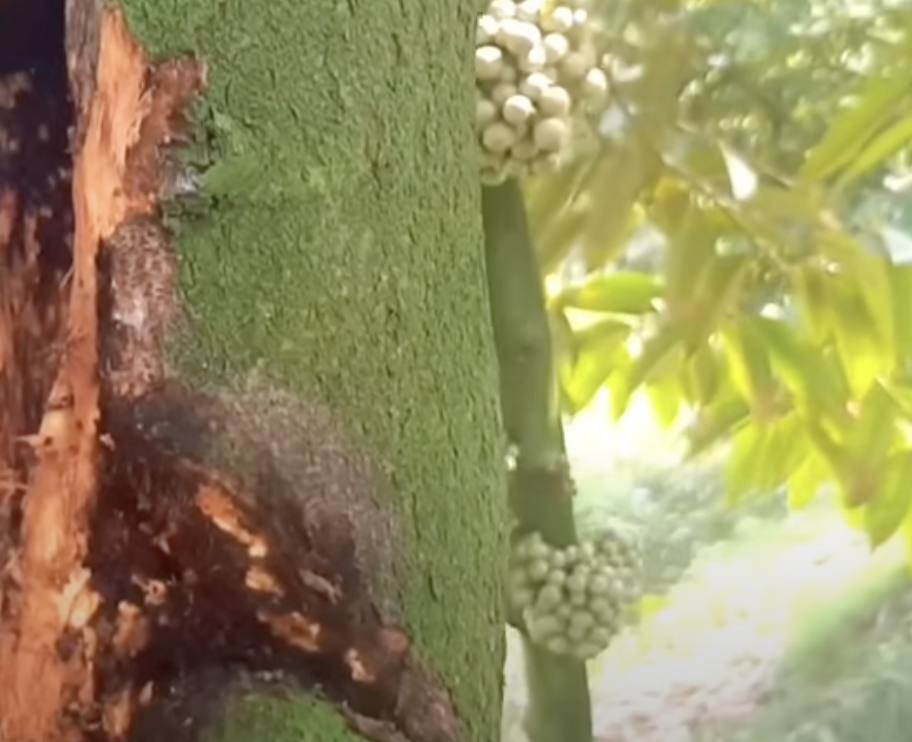
Label: stem_cracking_ gummosis